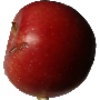
Label: Apple Braeburn 1